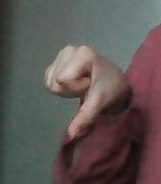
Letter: waw